Designation of workers by collar color

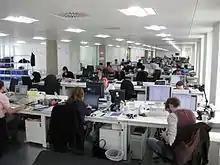
Office workers.

The term "white-collar worker" was coined in the 1930s by Upton Sinclair, an American writer who referenced the word in connection to clerical, administrative and managerial functions during the 1930s. A white-collar worker is a salaried professional, typically referring to general office workers and management.